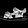
Label: Sandal